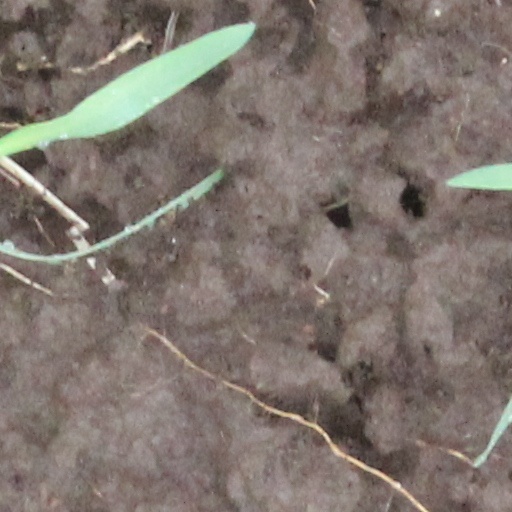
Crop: wheat